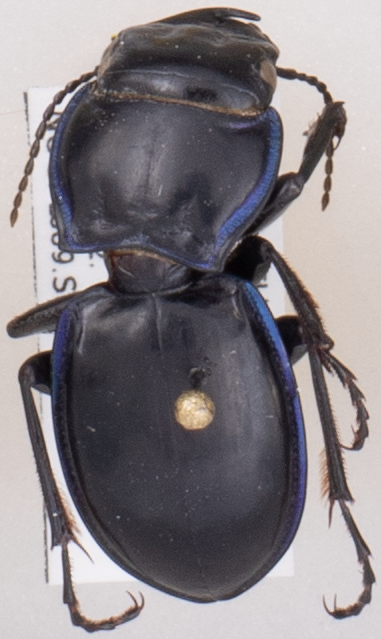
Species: Pasimachus elongatus
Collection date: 2022-06-28
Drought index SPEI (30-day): -0.844
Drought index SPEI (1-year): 0.01
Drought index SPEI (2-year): -1.28